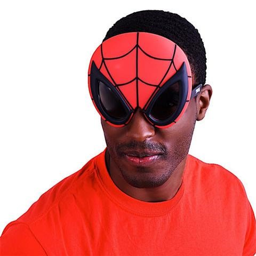
costumes - glasses , masks for all ages